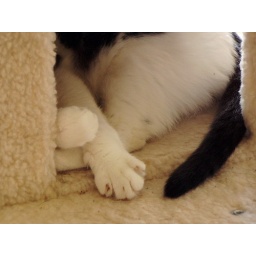
Henrietta's paws. She's sleeping in Cliffy's cubby in the cat tree.